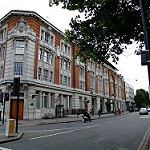
Scene: Outdoor